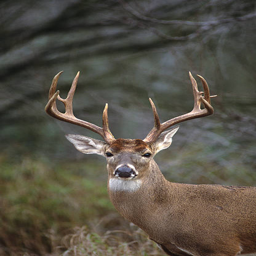
portrait of biological species , known as person